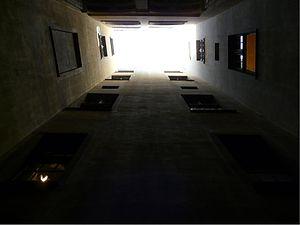
Cour intérieure d'une maison du Vieux Nice
Un salestre désigne à Nice une courette intérieure d'une maison ou d'un immeuble.
Le Vieux-Nice est la partie ancienne de la ville de Nice.